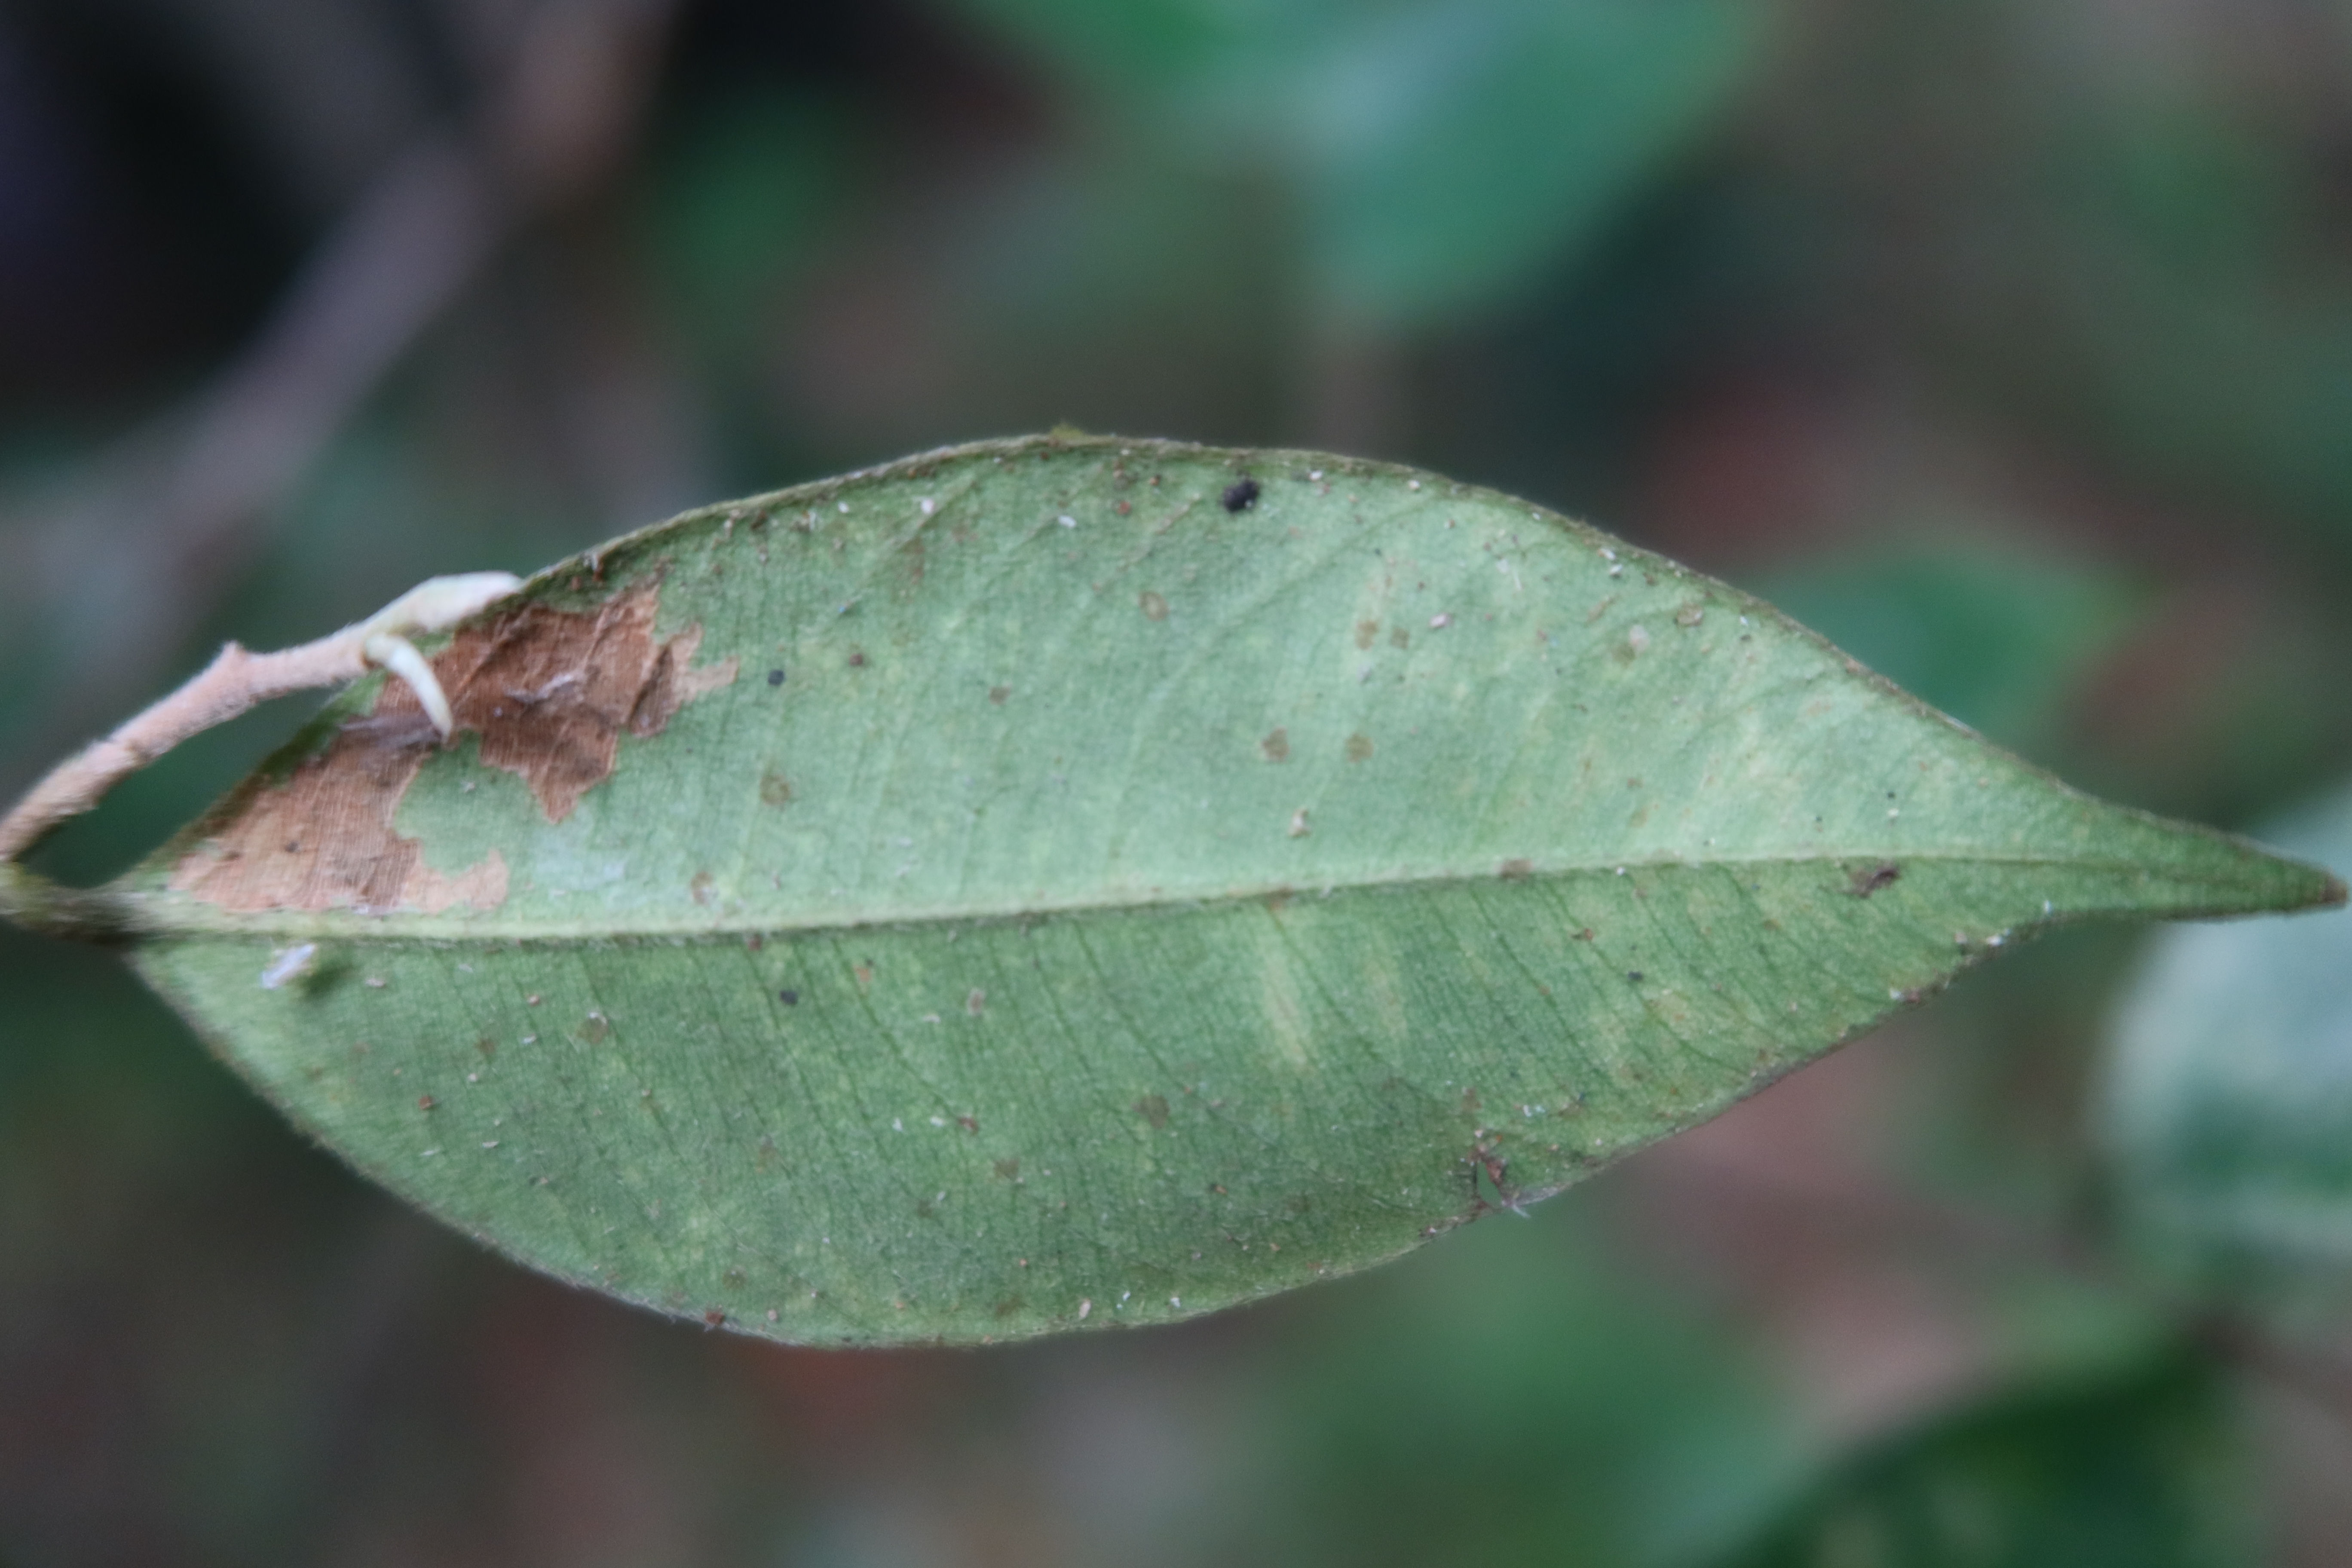
Label: Anthracnose